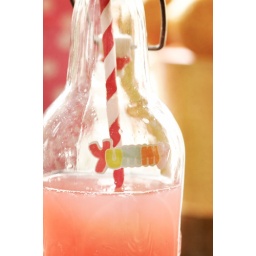
pink lemonade in a jar with striped straw and yummy sticker